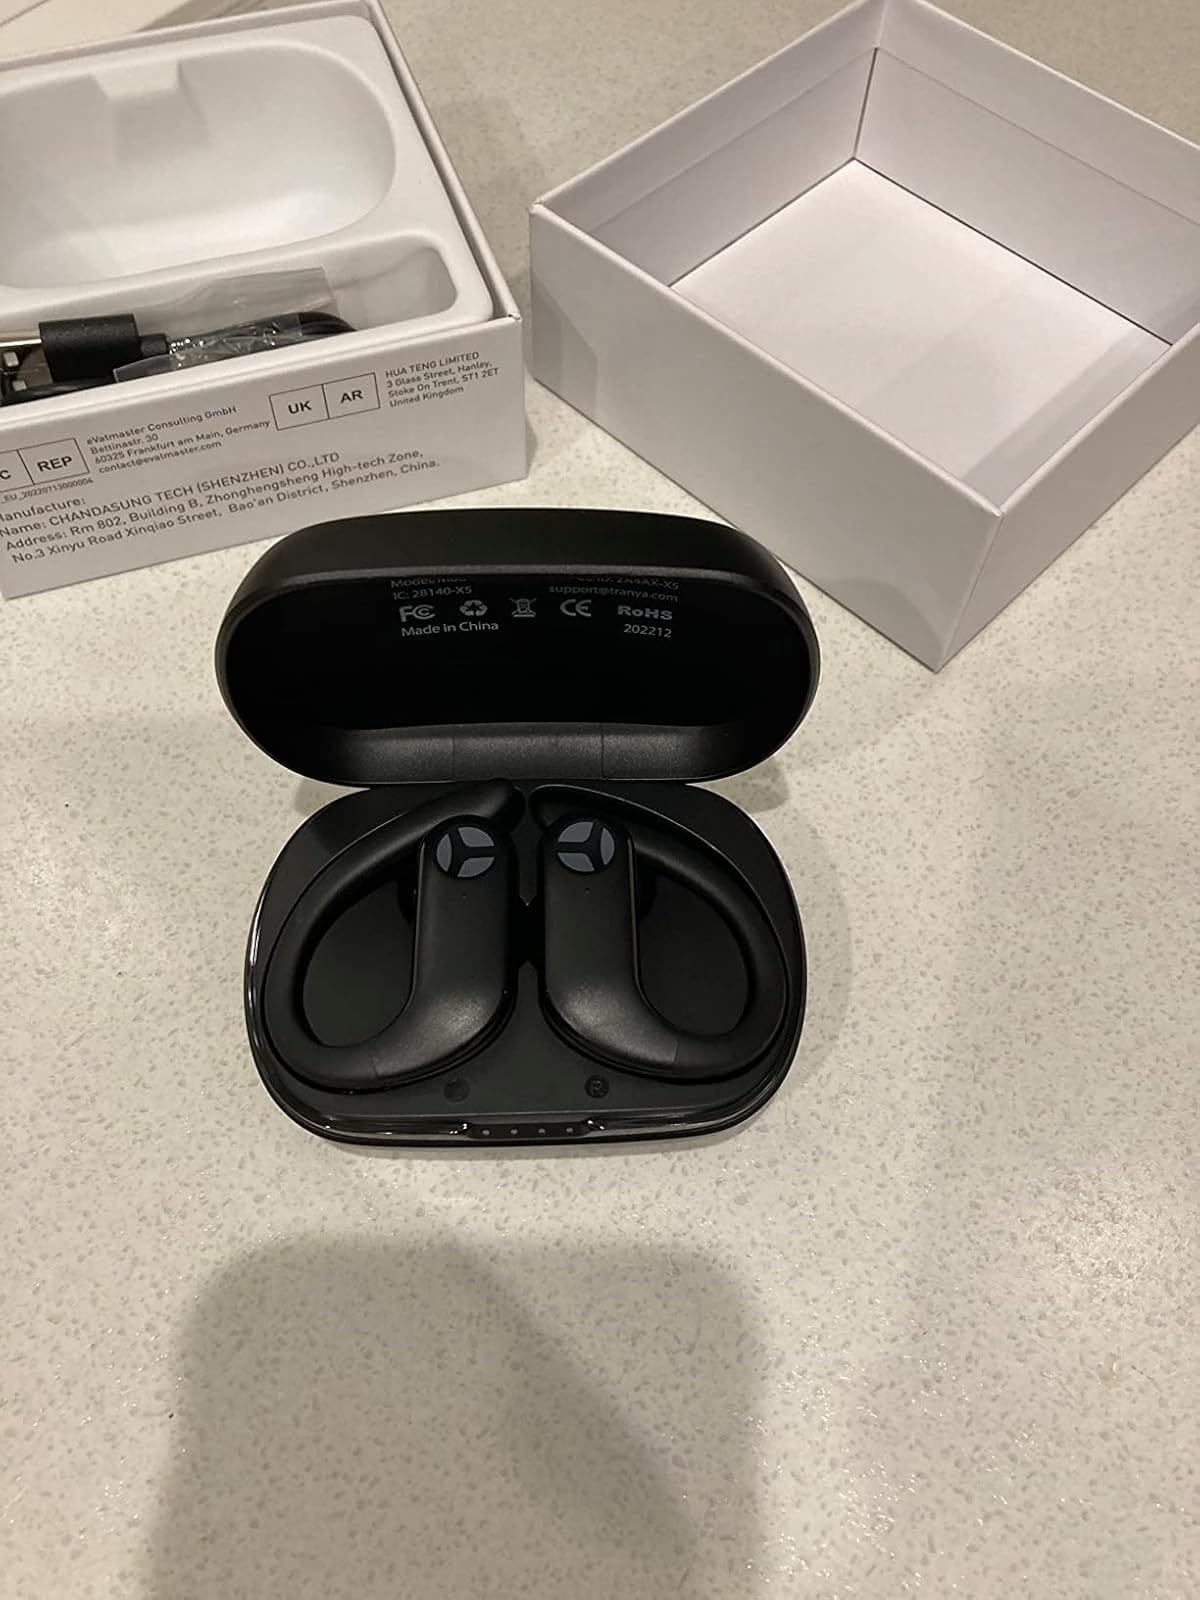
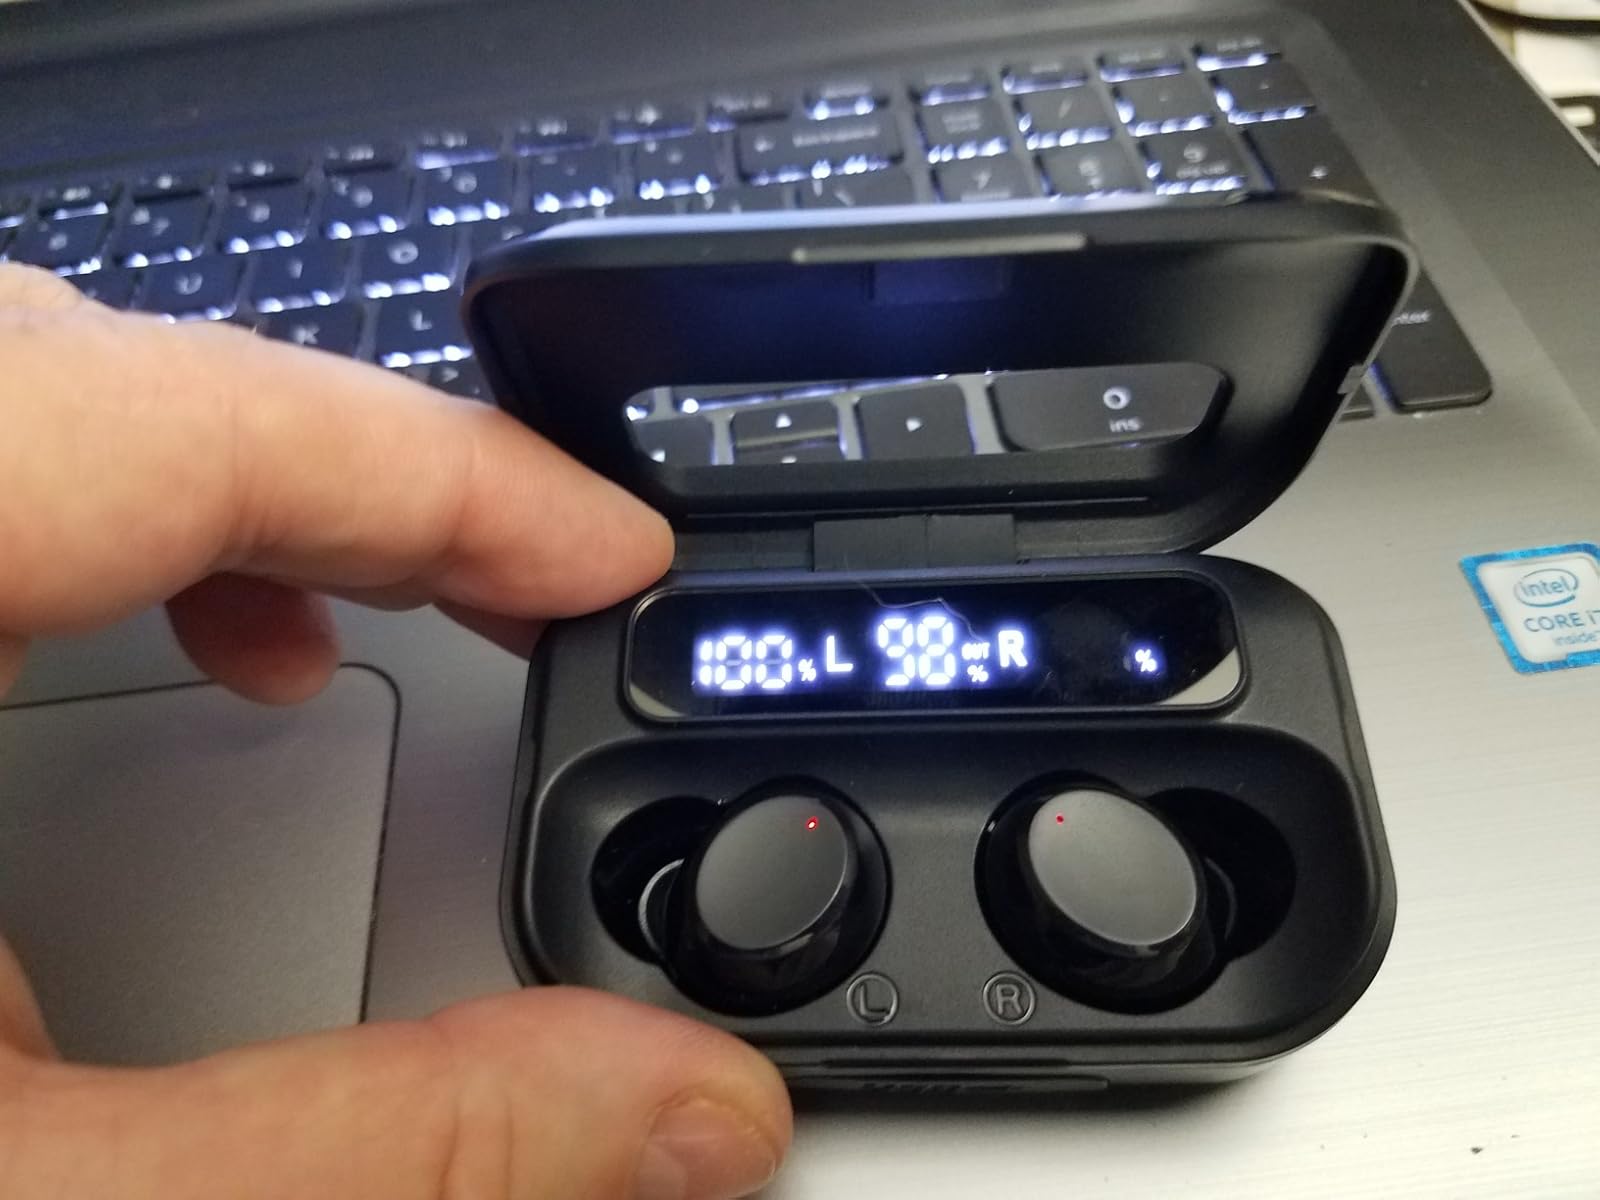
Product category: earbuds
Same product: no